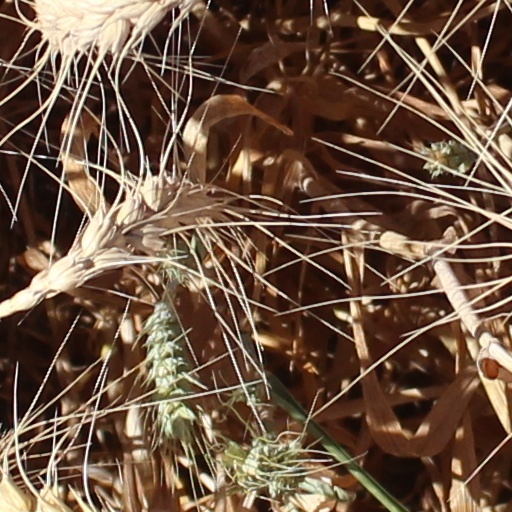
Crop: wheat